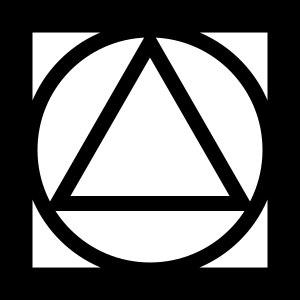
Bolo'bolo est un essai du Suisse alémanique P.M. traitant d'écologie politique, sous une approche assez ouverte, concrète et hors du commun, considérée par certains comme d'influence anarchiste, écrit en 1983. Bien que n'ayant bénéficié d'aucune publicité autre que le bouche-à-oreille, il a été traduit dans nombre de langues et réédité plusieurs fois.